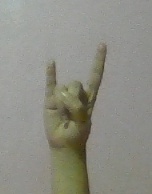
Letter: la